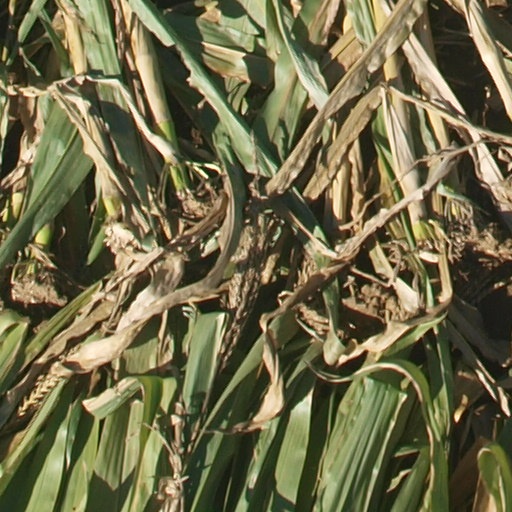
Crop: maize; corn